List of cheerleading stunts

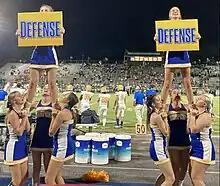
"Back spot" for a "Prep" (Charlotte High School)

Bases are the athletes that hold the flyer or "top girl" in the air during the stunt. Bases are very strong and are usually assigned together based on height to create an even platform for the flyer to perform an action. The bases are responsible for understanding grips on the flyer's shoes so that the stunt can flow smoothly. It is crucial that bases stay in the same position when they toss so they are able to catch the flyer safely in a cradle position, tik toc, or kickfull. Different levels of stunting come with different styles of grips for the bases.